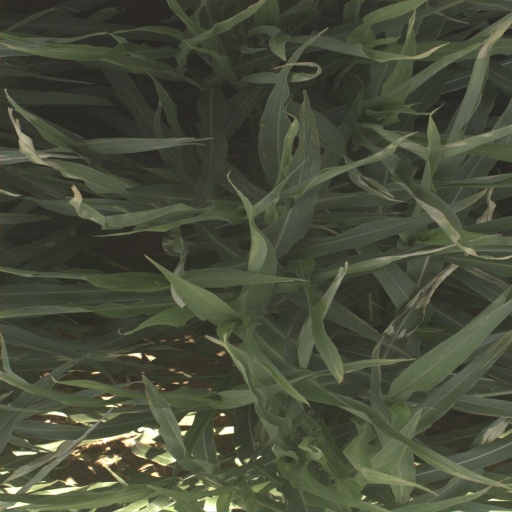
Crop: sorghum